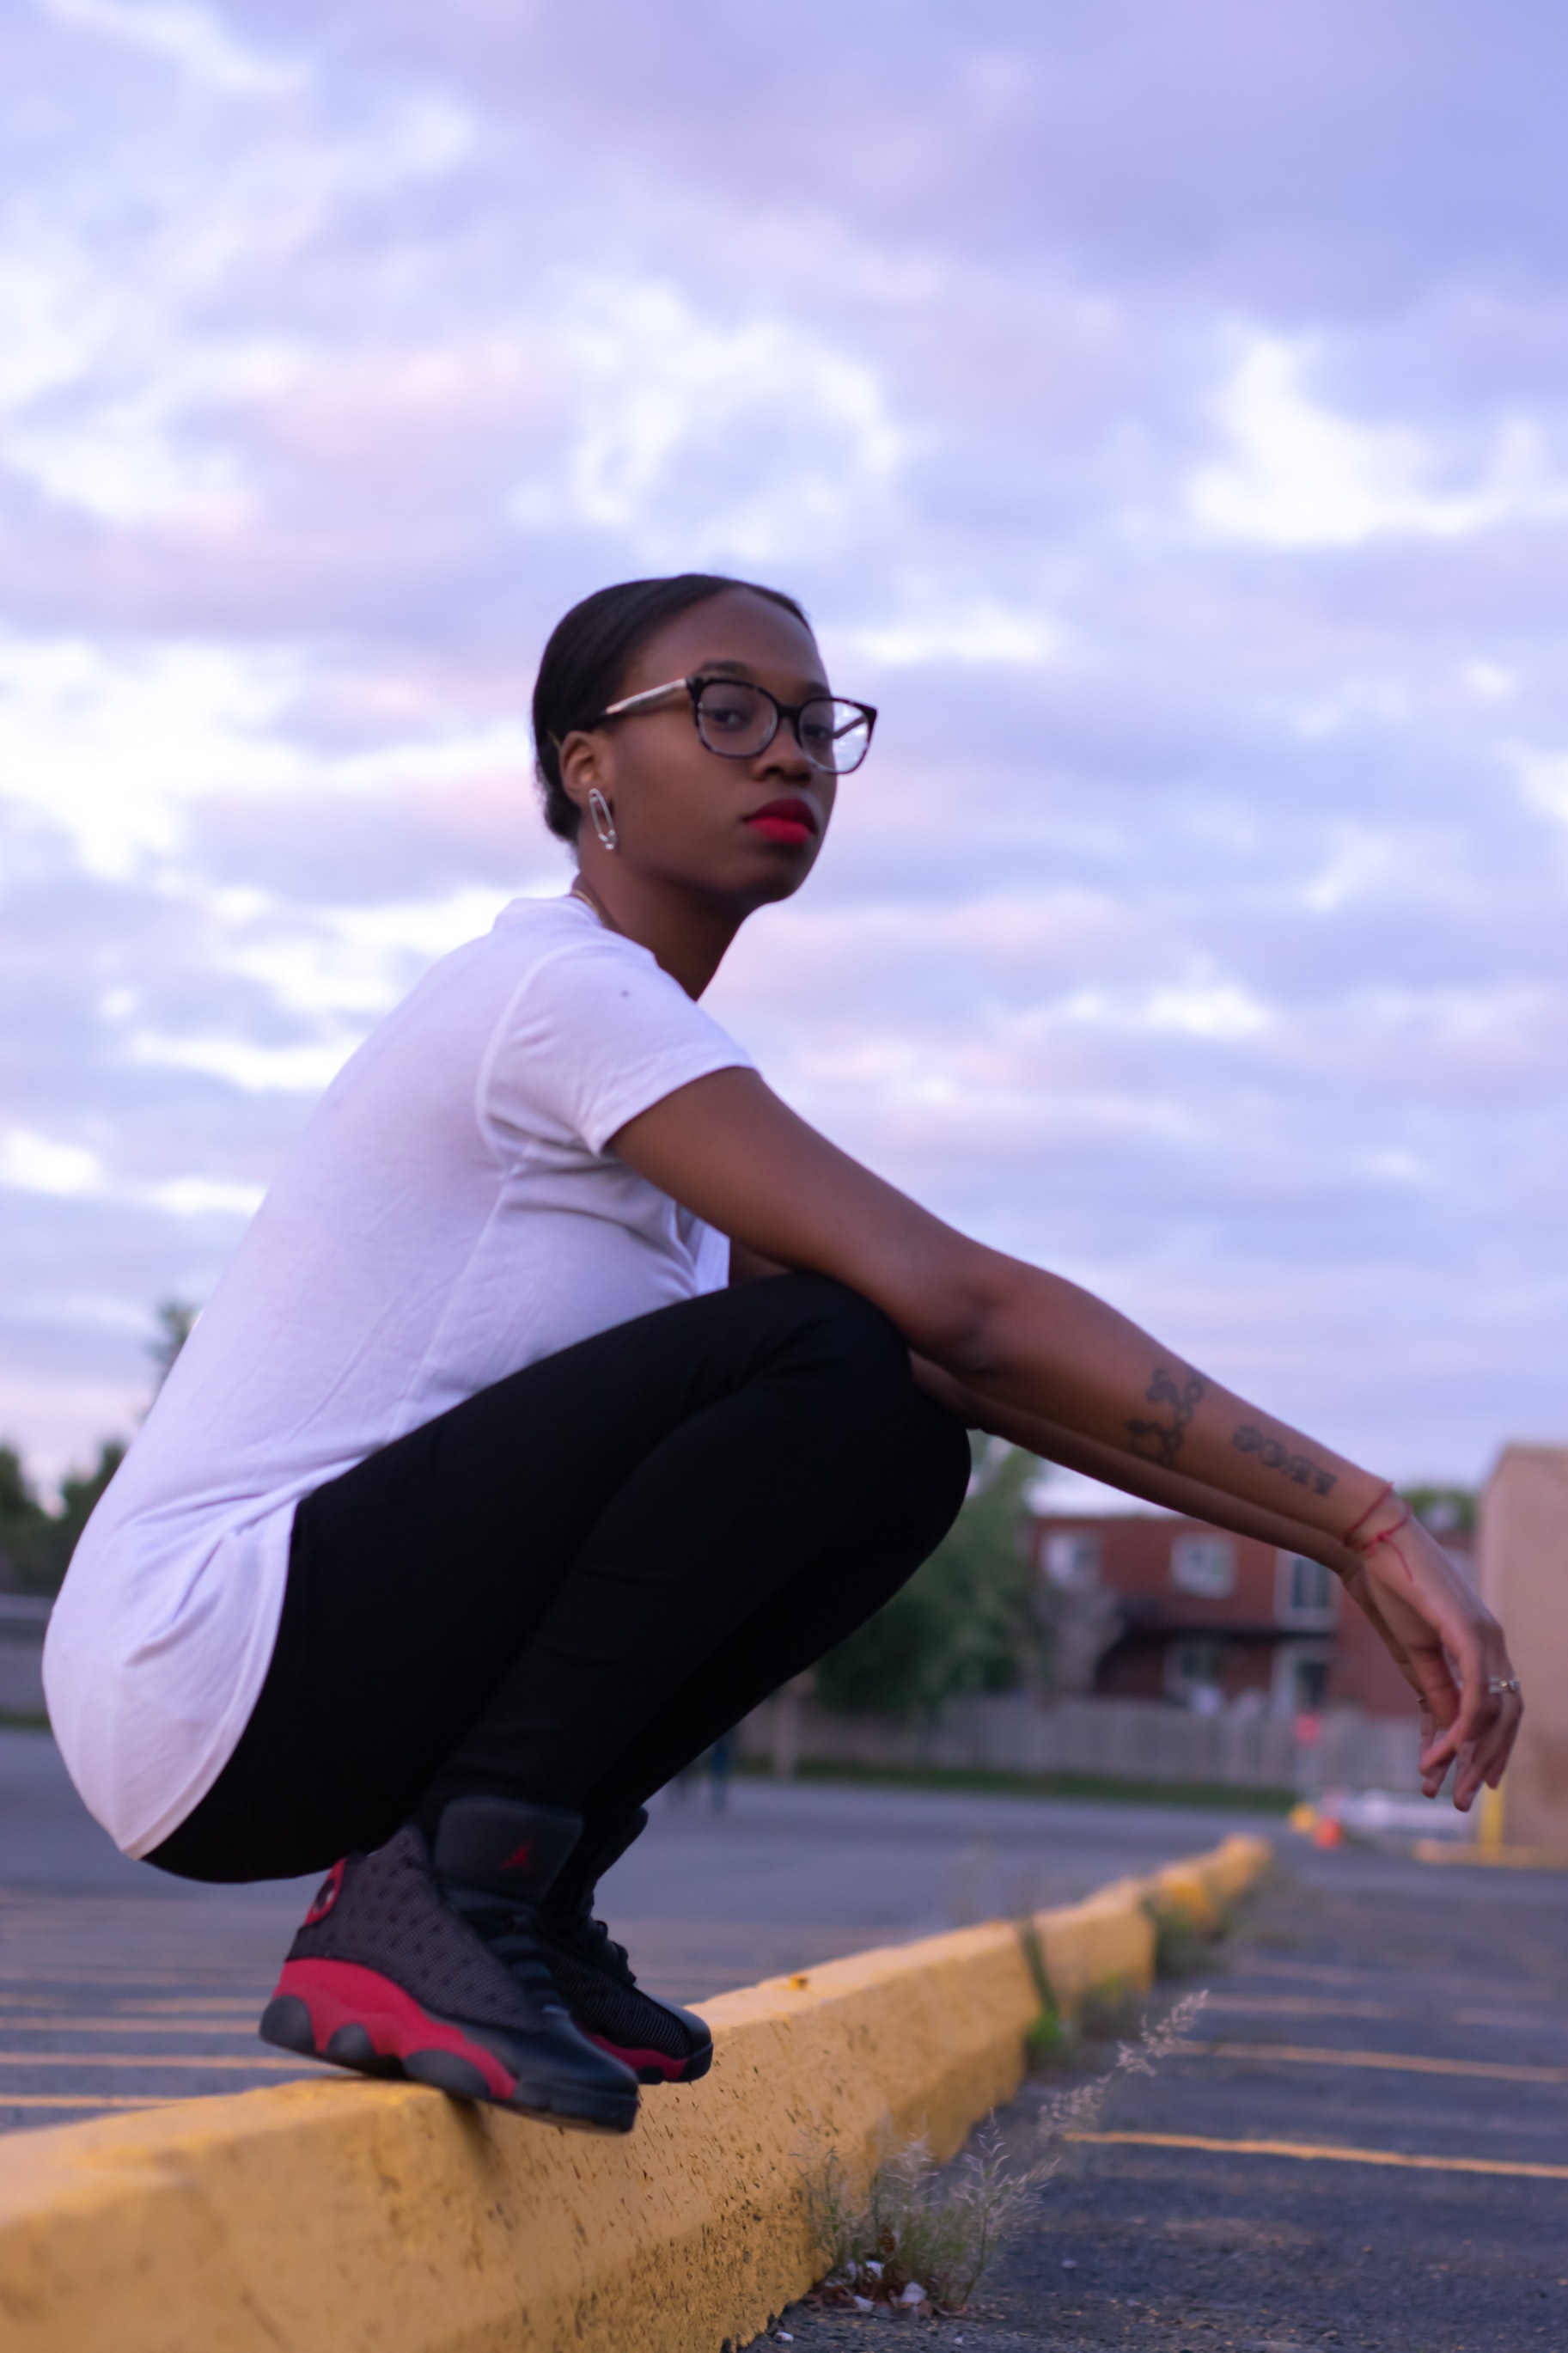
blue, sky, sunglasses, water, vacation, vision care, fun, shoulder, glasses, standing, sitting, human body, girl, leisure, cloud, eyewear, recreation, summer, hand, cool, shoe, joint, sea, beach, happiness